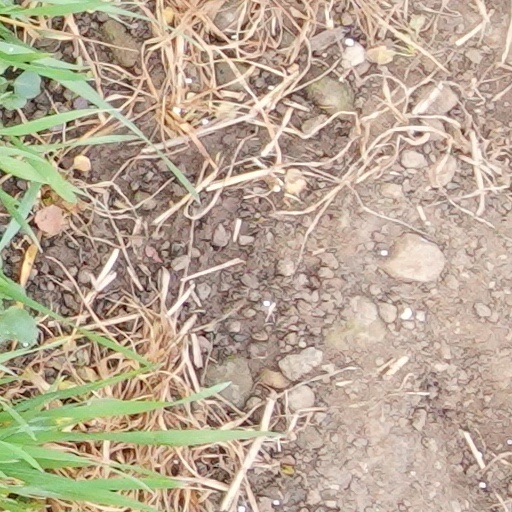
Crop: wheat